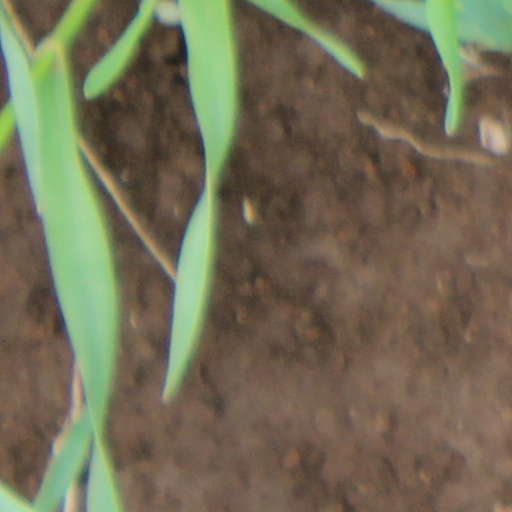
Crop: wheat